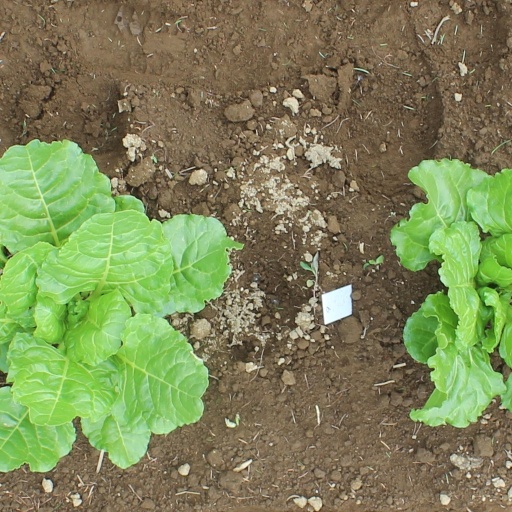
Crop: sugar beet